FC Zenit Saint Petersburg

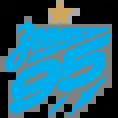
FC Zenit logo during the 95th birthday celebrations at May 2020.

Luciano Spalletti signed a contract with Zenit in December 2009, with Italian coaches Daniele Baldini, Marco Domenichini and Alberto Bartali also joining the Russian club. The Board of Zenit mandated him to return the Russian Premier League title to Zenit, win the Russian Cup and progress from the group stage of the Champions League in his first year.